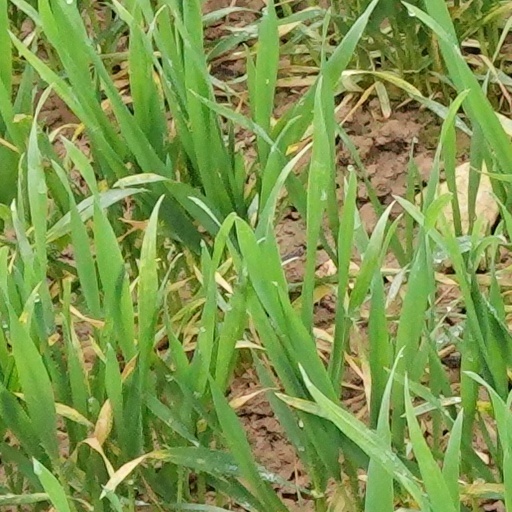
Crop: wheat